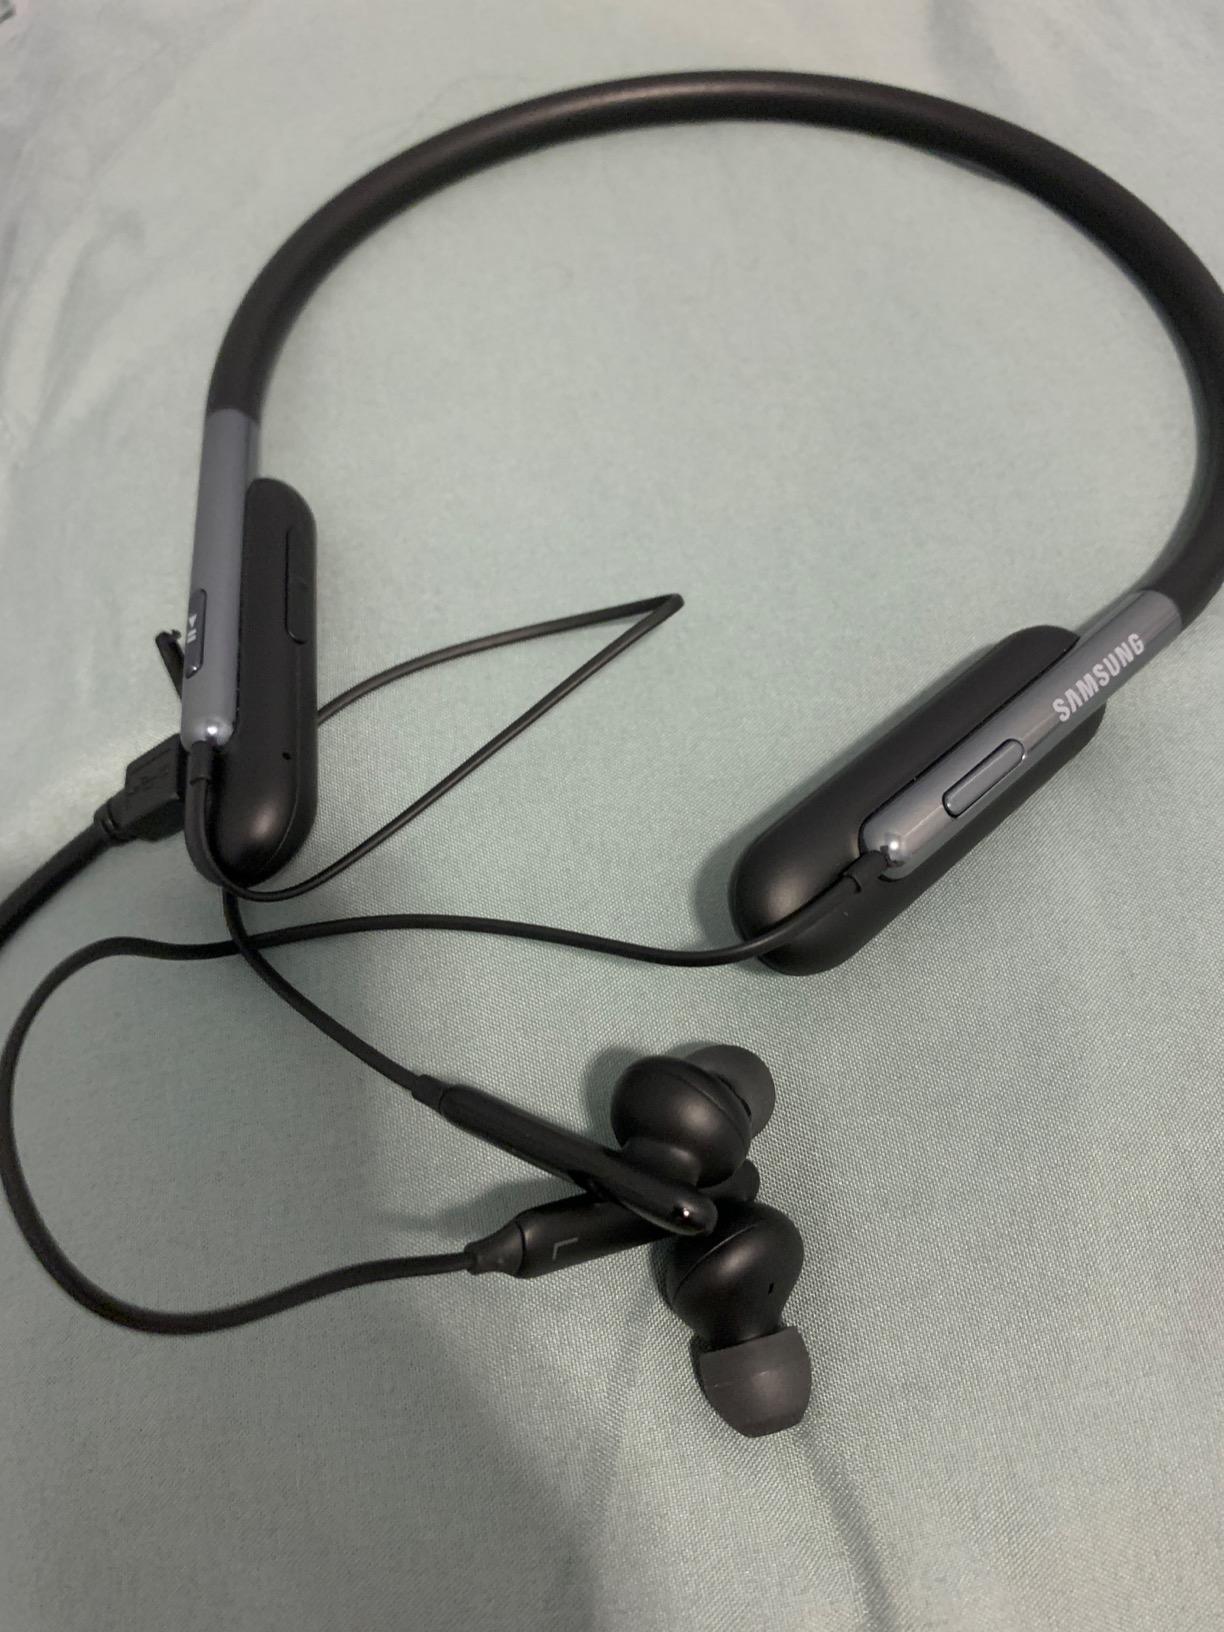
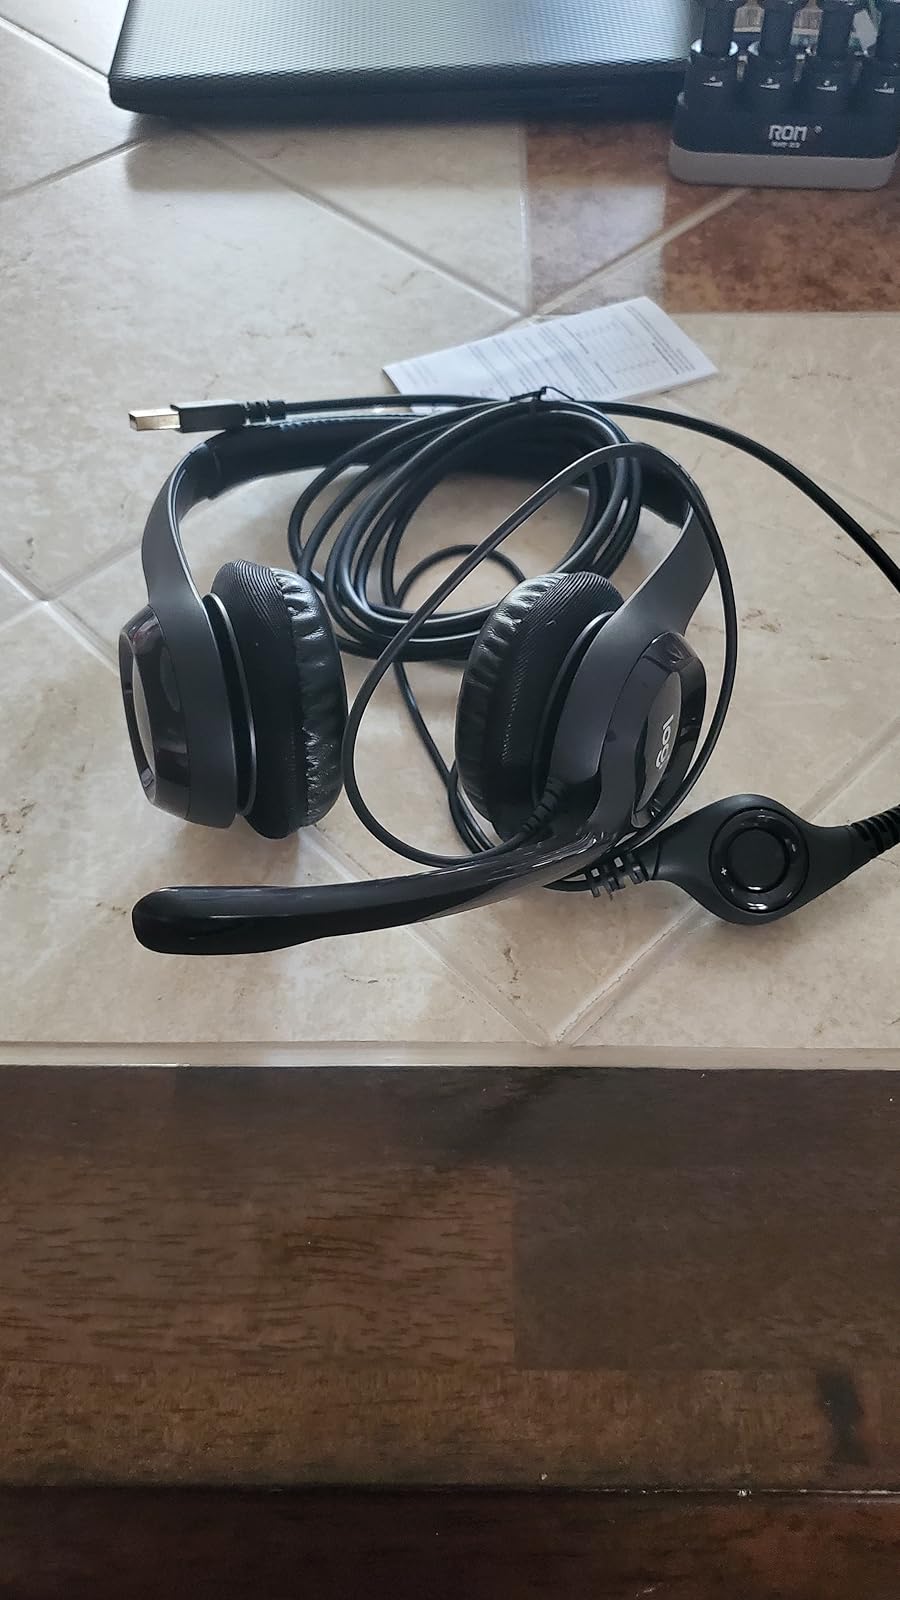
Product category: headphones
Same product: no